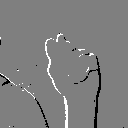
ASL letter: t